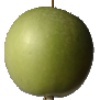
Label: apple_granny_smith